2019 Australian Open

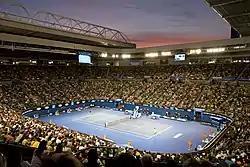
Rod Laver Arena, the site of the 2019 Australian Open Finals.

The 2019 Australian Open was the 107th edition of the Australian Open. The tournament was run by the International Tennis Federation (ITF) and was part of the 2019 ATP Tour and the 2019 WTA Tour calendars under the Grand Slam category. The tournament consisted of both men's and women's singles and doubles draws as well as the mixed doubles events. There were singles and doubles events for both boys and girls (players under 18), which are part of the Grade A category of tournaments. There were also singles, doubles and quad events for men's and women's wheelchair tennis players as part of the NEC tour under the Grand Slam category. The tournament was played on hard courts at Melbourne Park, including three main show courts: Rod Laver Arena, Melbourne Arena and Margaret Court Arena. As in previous years, the tournament's main sponsor was Kia.